Pratt & Whitney F135

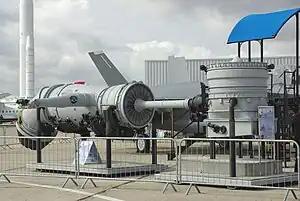
The F135-PW-600 engine mockup with lift fan, roll posts, and rear vectoring nozzle, as designed for the F-35B V/STOL variant, at the Paris Air Show, 2007

The F135 team is made up of Pratt & Whitney, Rolls-Royce and Hamilton Sundstrand. Pratt & Whitney is the prime contractor for the main engine, and systems integration. Rolls-Royce is responsible for the vertical lift system for the STOVL aircraft. Hamilton Sundstrand is responsible for the electronic engine control system, actuation system, PMAG, gearbox, and health monitoring systems. Woodward, Inc. is responsible for the fuel system. The F135 is assembled at a plant in Middletown, Connecticut. Some parts of the engine are made in Longueuil, Quebec, Canada, and in Poland. The first production propulsion system for operational service was scheduled for delivery in 2007 with the purpose of serving the U.S., UK, and other international customers. The initial F-35s went into production with the F135 engines, but the GE/Rolls-Royce team planned to develop a replacement F136 engine in July 2009. In 2010, the Pentagon planned for the two propulsion systems to be competitively tendered. However, since 2006 the Defense Department has not requested funding for the alternate F136 engine program, but Congress has maintained program funding.